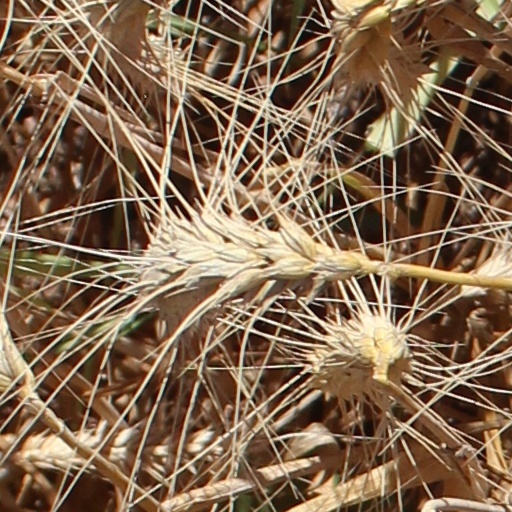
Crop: wheat